Clive Halse

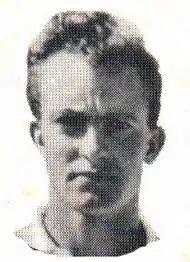
Halse in 1963

Clive Gray Halse (28 February 1935 – 28 May 2002) was a South African cricketer who played in three Test matches in 1964.